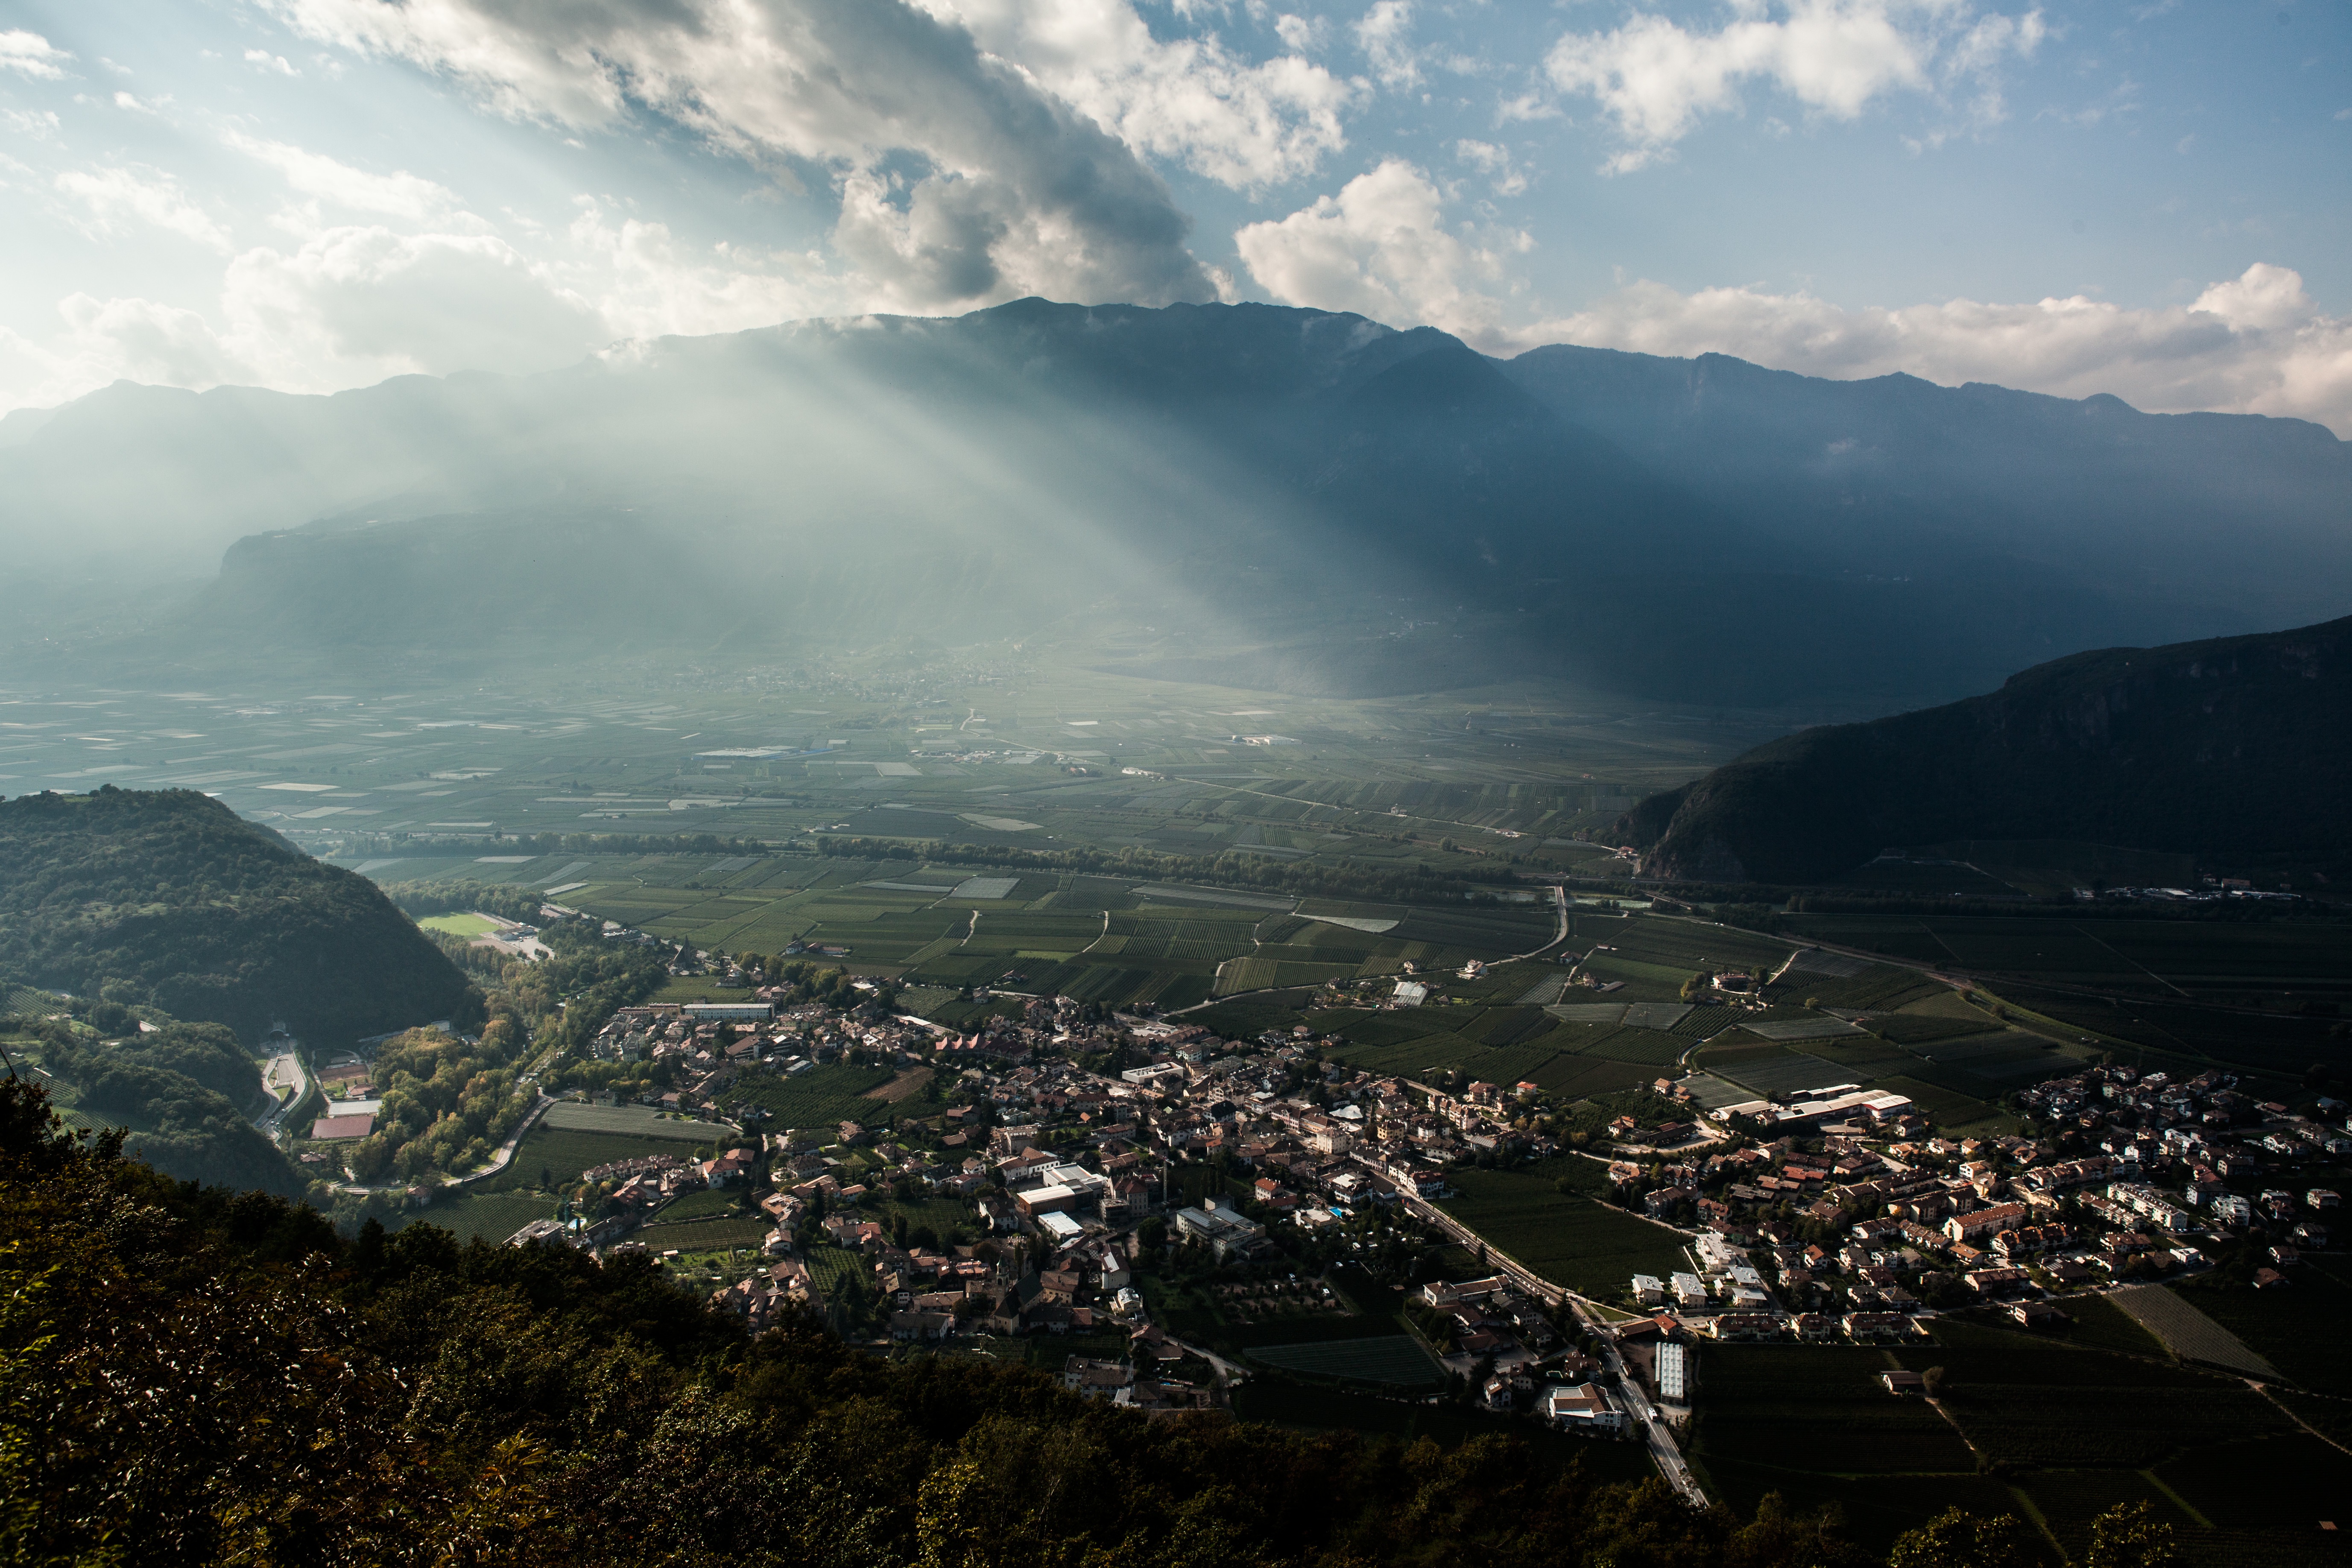
landscape, coast, horizon, mountain, cloud, sky, photography, sunlight, morning, hill, city, valley, mountain range, cityscape, panorama, dusk, alps, aerial photography, geographical feature, atmospheric phenomenon, atmosphere of earth, mountainous landforms